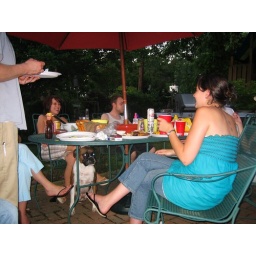
the dog under the table is ethyl, she's so freaking cute